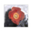
Label: poppy